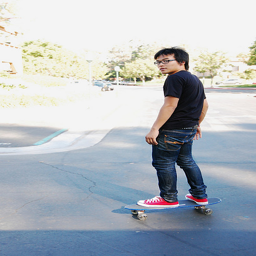
A young man riding a skateboard down a street.
Boy standing on a skateboard in a street.
A man with glasses is riding on a skateboard.
A boy riding a skateboard on the street.
A person with glasses standing on a skateboard.